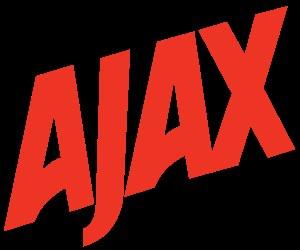
Ajax est une marque de produits ménagers appartenant au groupe Colgate-Palmolive. Depuis de nombreuses années, le produit n'a pas changé de logo. Divers produits nettoyants existent sous la marque Ajax. La plupart sous forme liquide, mais aussi sous forme de crème ou de poudre.